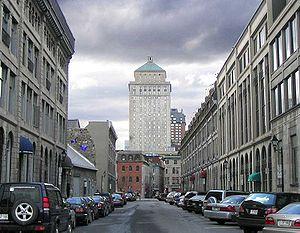
L'Édifice de la Banque Royale, ou Tour de la Banque Royale, est un gratte-ciel ayant abrité le siège social de la Banque royale de 1928 à 1962. Il est situé au 360 rue Saint-Jacques à Montréal, dans le quartier historique du Vieux-Montréal.
La rue Saint-Pierre est une voie de Montréal.